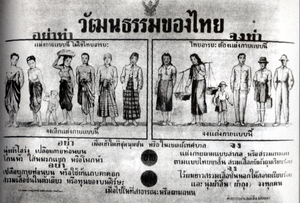
Le fait d'être seins nus est une forme de nudité partielle de la femme dans laquelle les seins ne sont dissimulés par aucun vêtement ni sous-vêtement. Ils sont donc entièrement visibles, y compris les mamelons.